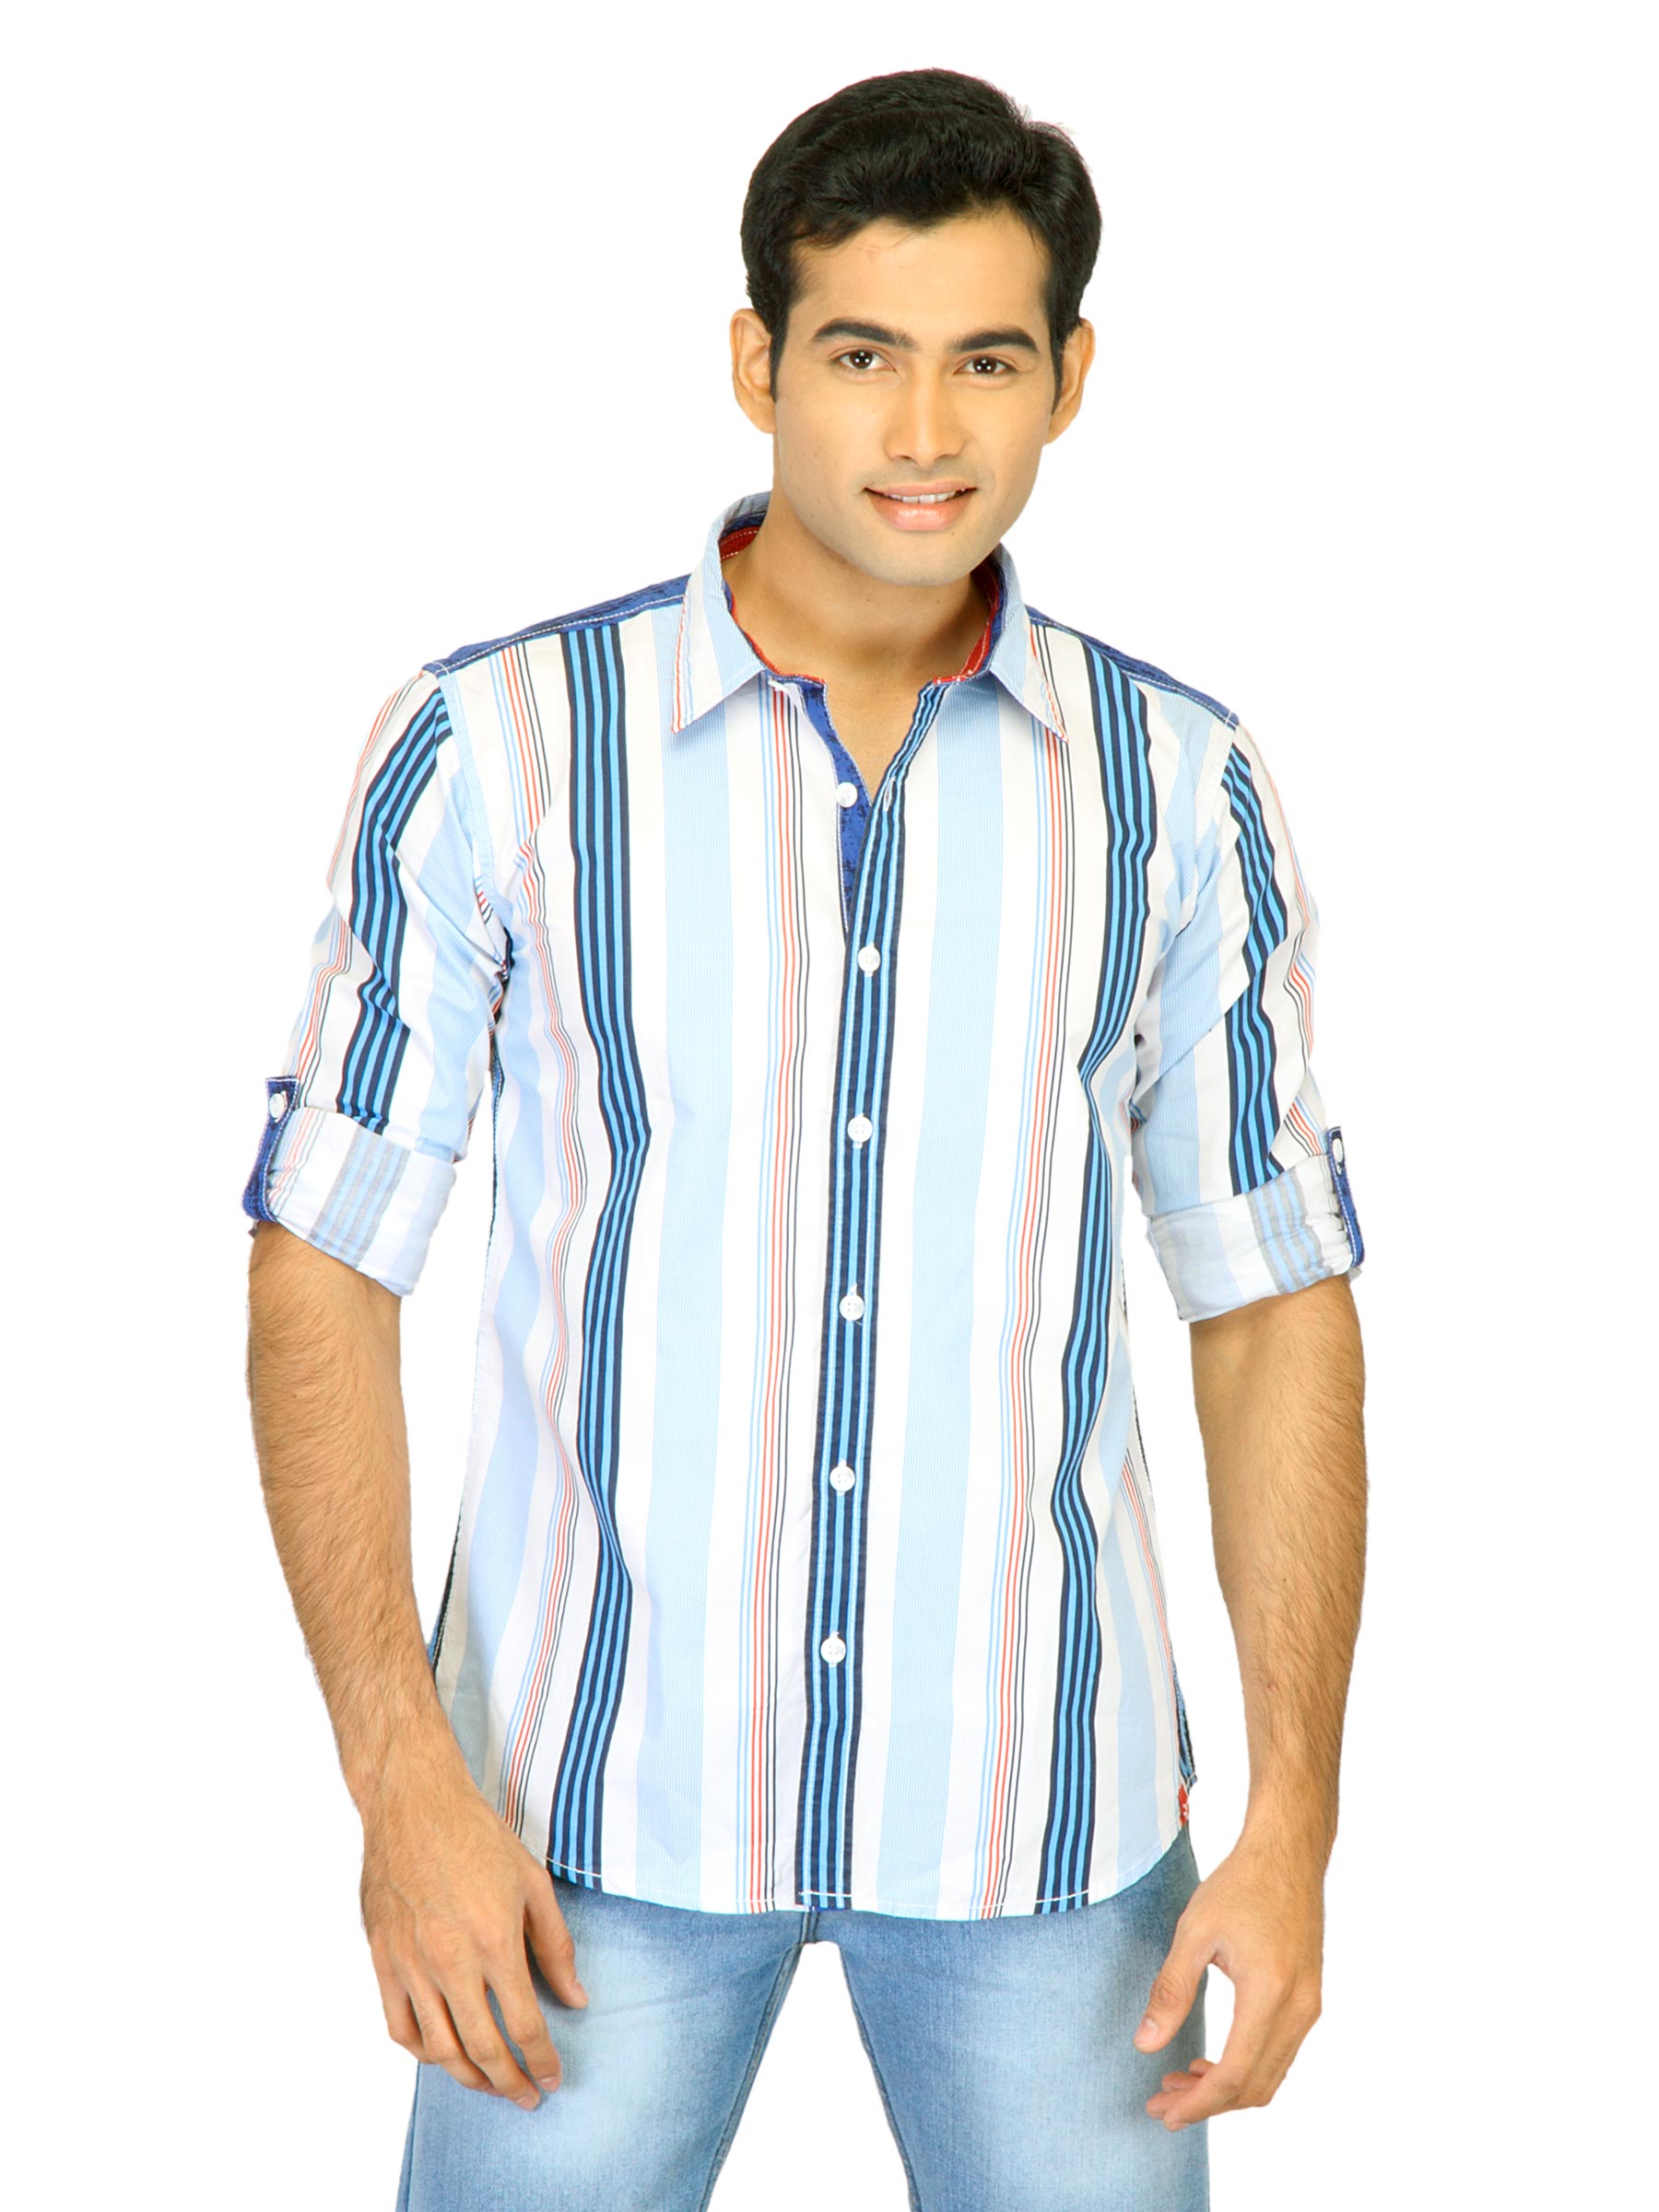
Probase Men Stripes White Shirts
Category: Apparel / Topwear / Shirts
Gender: Men
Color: White
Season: Fall 2011
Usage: Casual